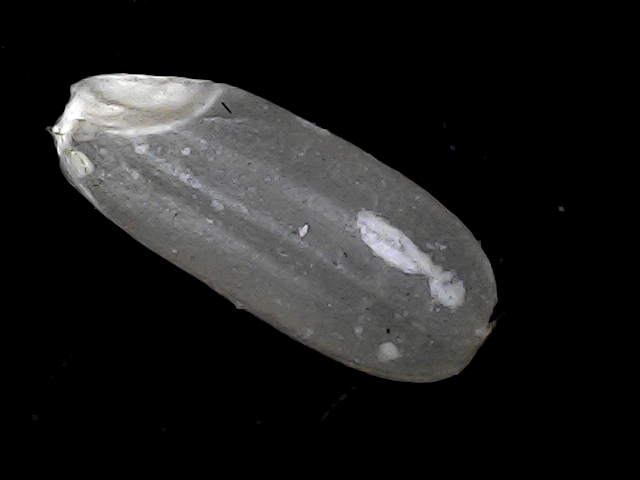
Rice variety: BR22